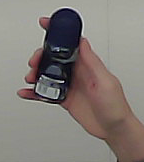
Product: nivea_rollon